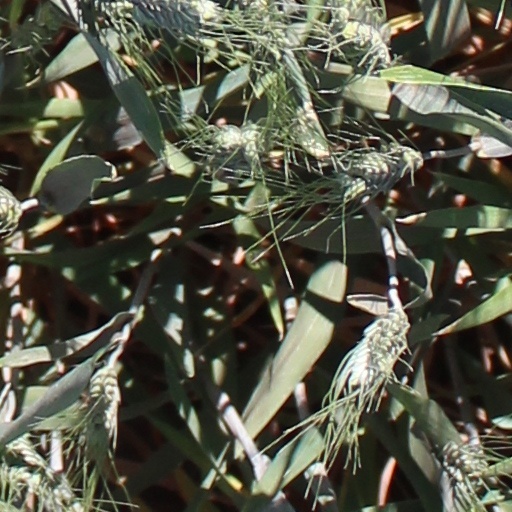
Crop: wheat